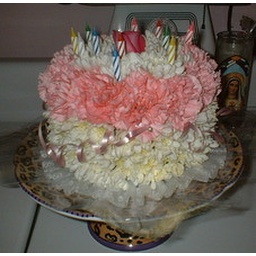
made of flowers and delivered to me in a cake box! so cute.